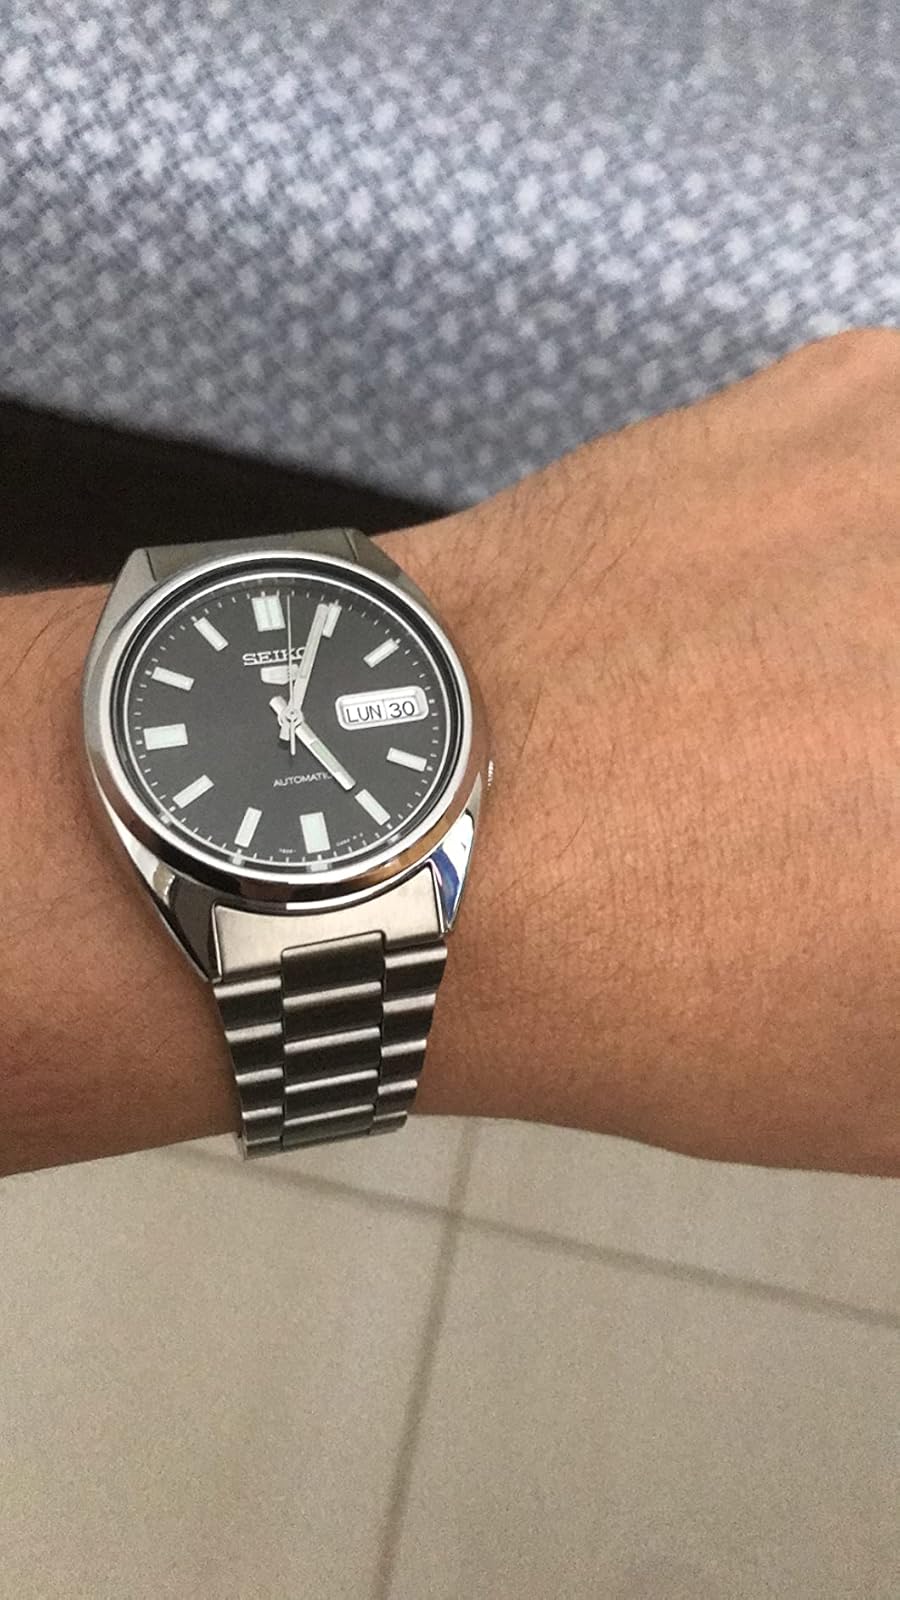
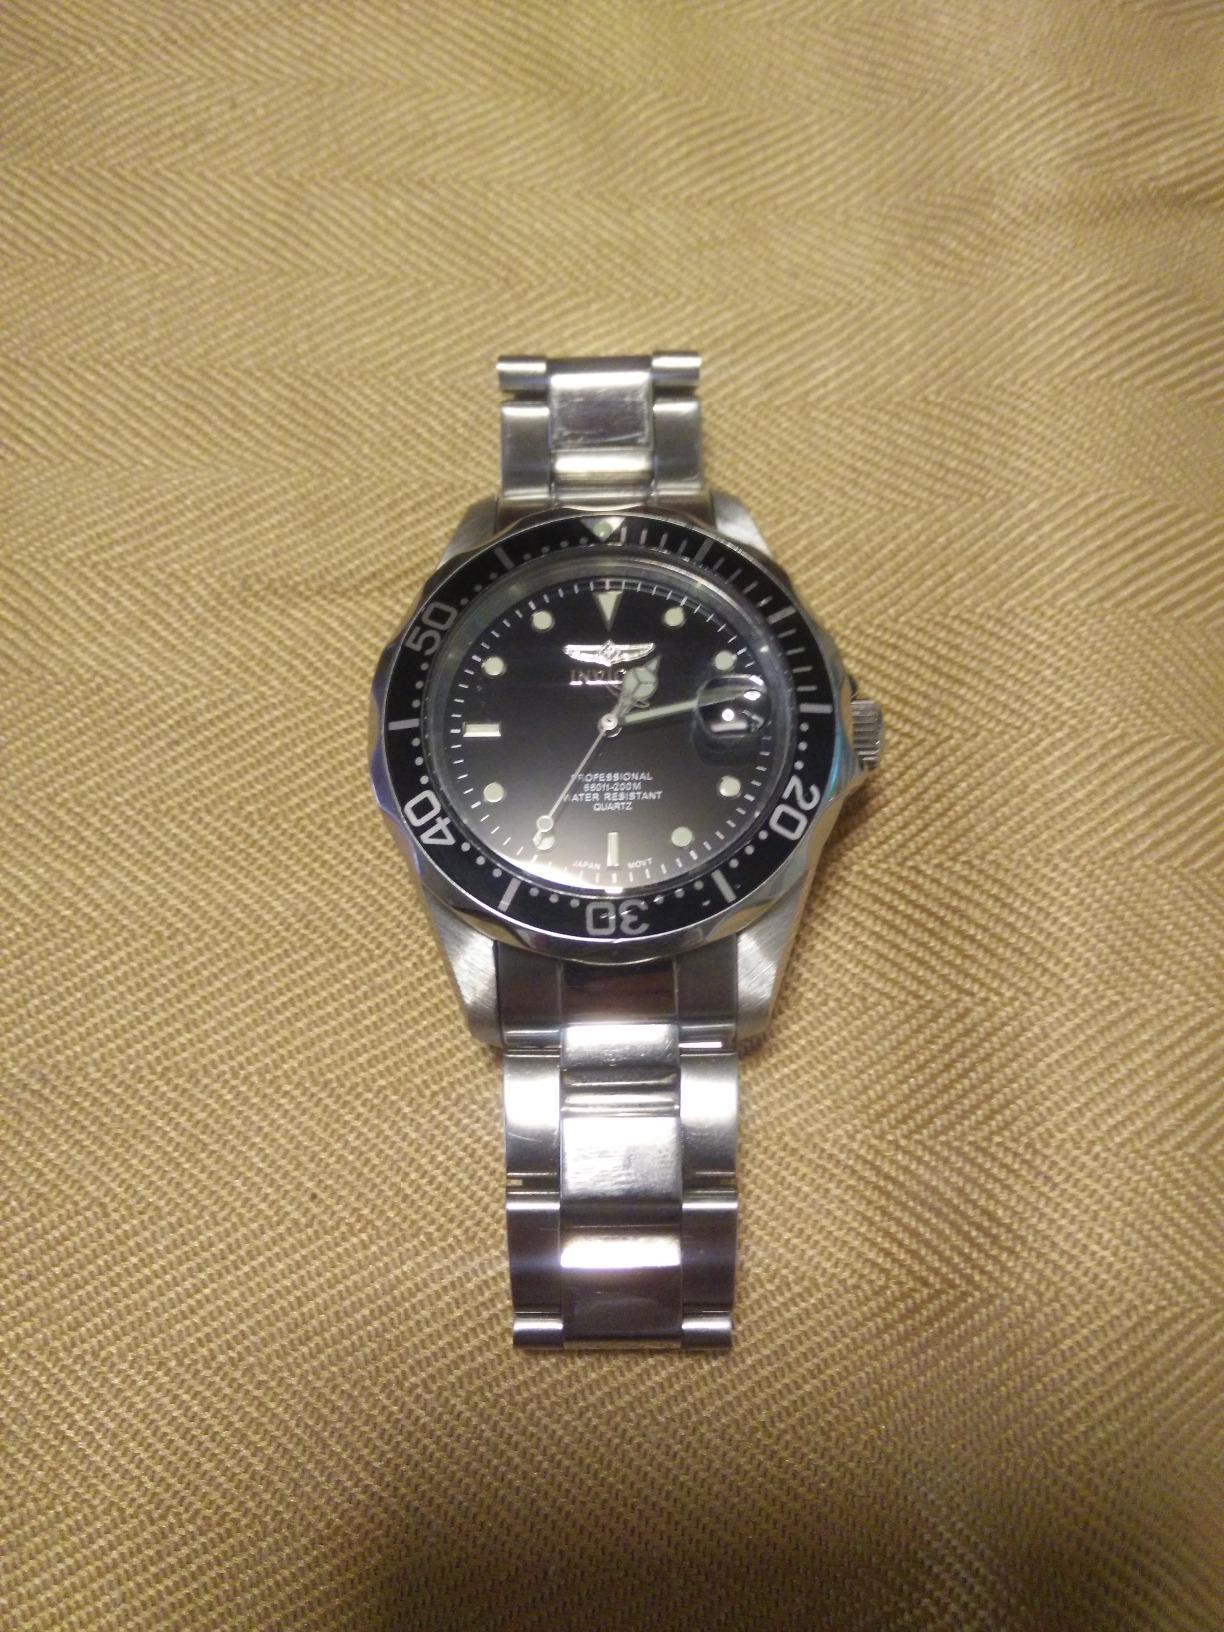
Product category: accessories_watch
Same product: no